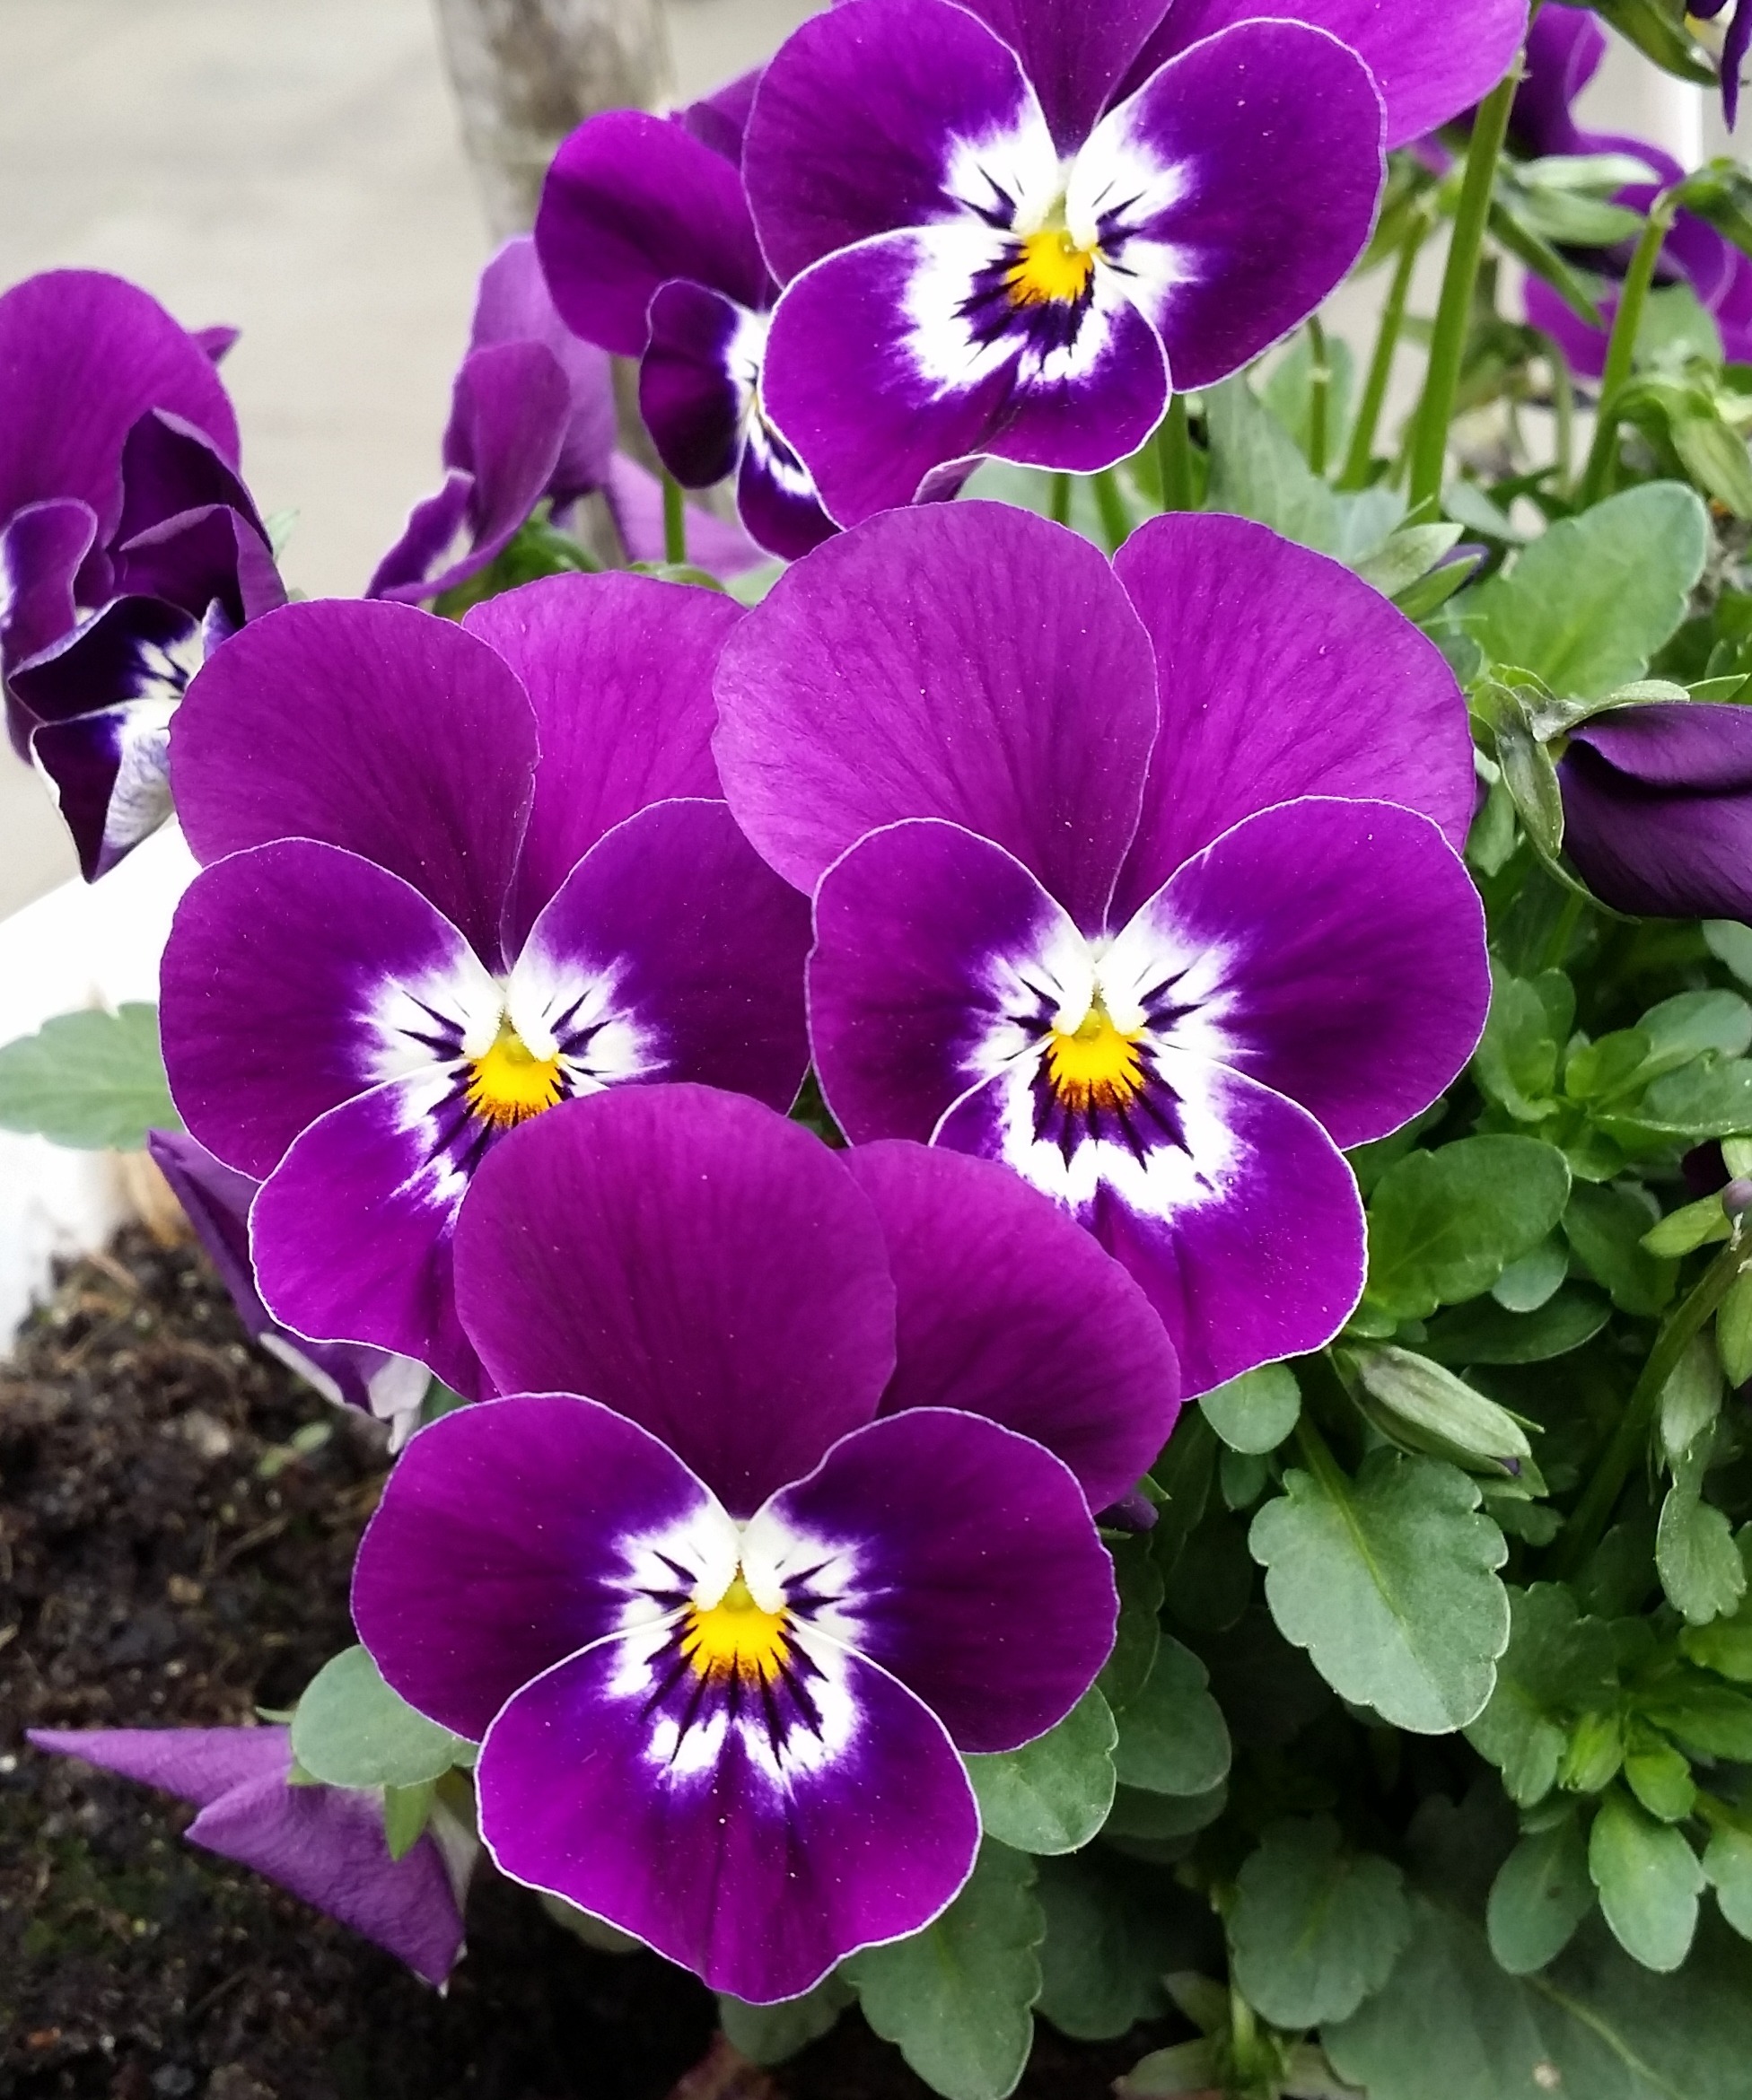
nature, plant, flower, purple, petal, color, botany, colorful, flora, flowers, viola, pansy, flowering plant, annual plant, land plant, violet family